A Hologram for the King (film)

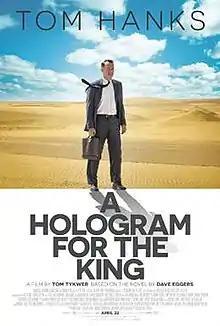
Theatrical release poster

A Hologram for the King is a 2016 comedy-drama film written, directed and co-scored by Tom Tykwer, based on the 2012 novel of the same name written by Dave Eggers, and starring Tom Hanks as a washed-up corporate salesman, who goes to Saudi Arabia to propose a business deal.